Nam Shan (Sai Kung District)

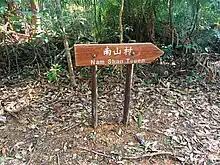
Signpost indicating Nam Shan. Located off MacLehose Trail Section 4, on the eastern slope of Ma On Shan.

Nam Shan is a village in Sai Kung District, Hong Kong.